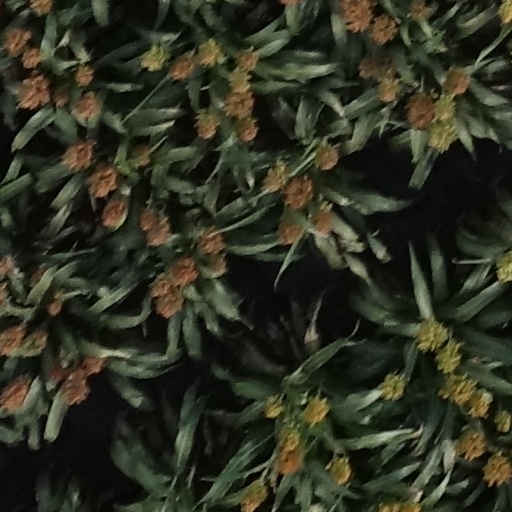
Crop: sorghum